Reichstag (North German Confederation)

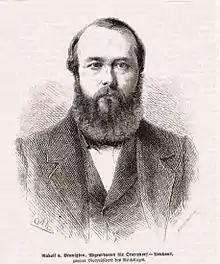
Rudolf von Bennigsen, .

It was a fundamental change from the original draft constitution and meant that the chancellor would need to defend and represent his policies to parliament and the public. Although the chancellor continued to be appointed by the "Bundespräsidium", he also became dependent to a certain extent on the majorities in the Reichstag. True parliamentary accountability, however, did not come about until the end of the German Empire.